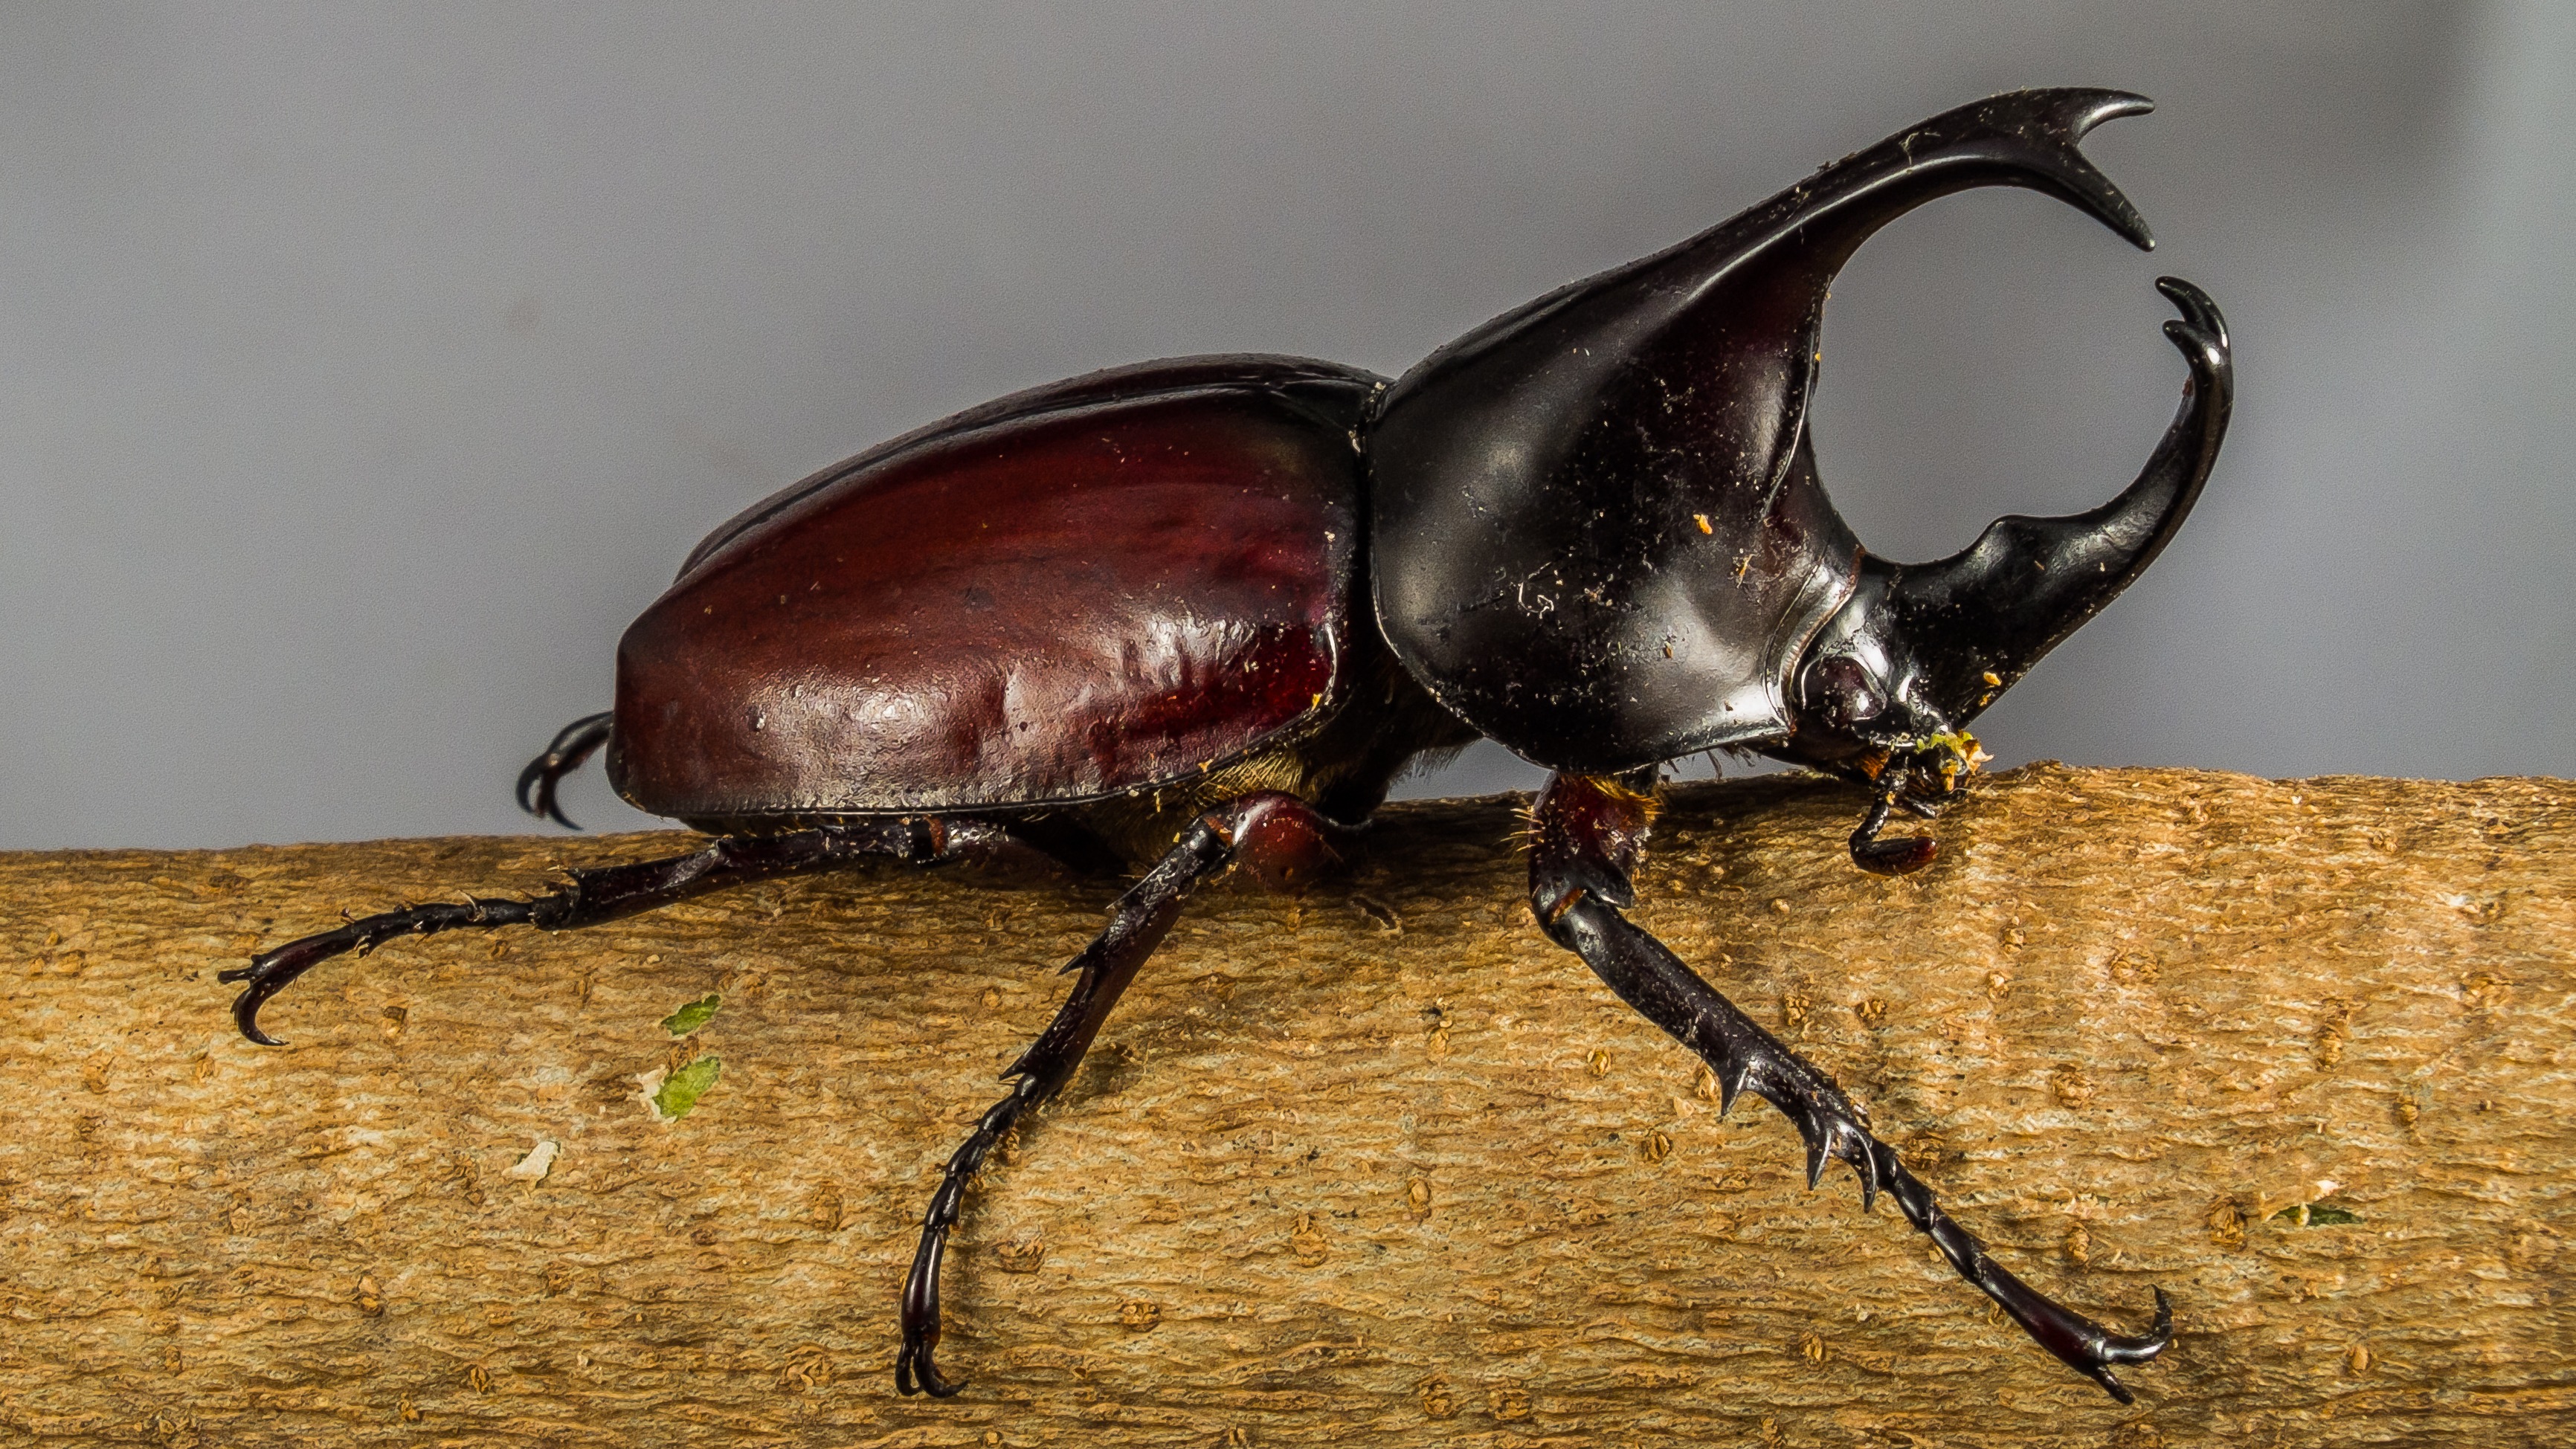
insect, fauna, invertebrate, close up, beetle, macro photography, arthropod, ground beetle, rhinoceros beetle, tropical beetles, scarabs, riesenkaefer, japanese rhinoceros beetle